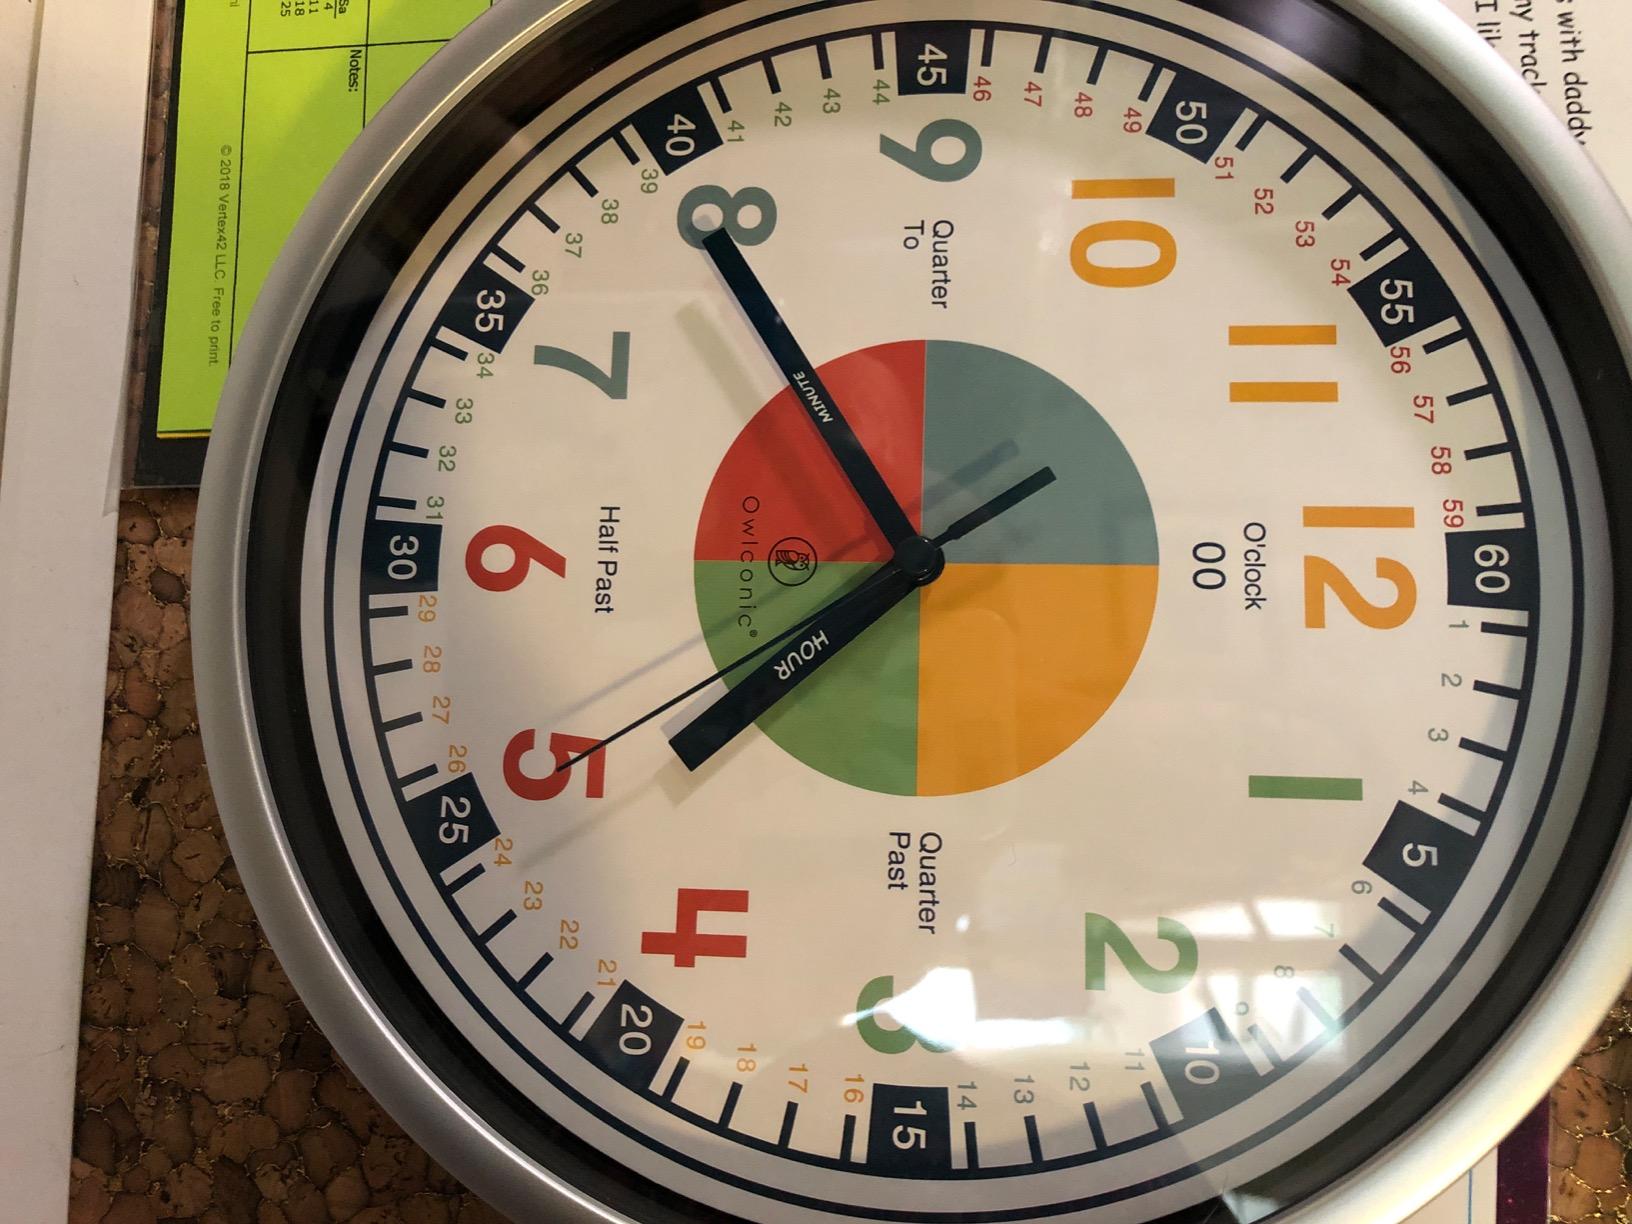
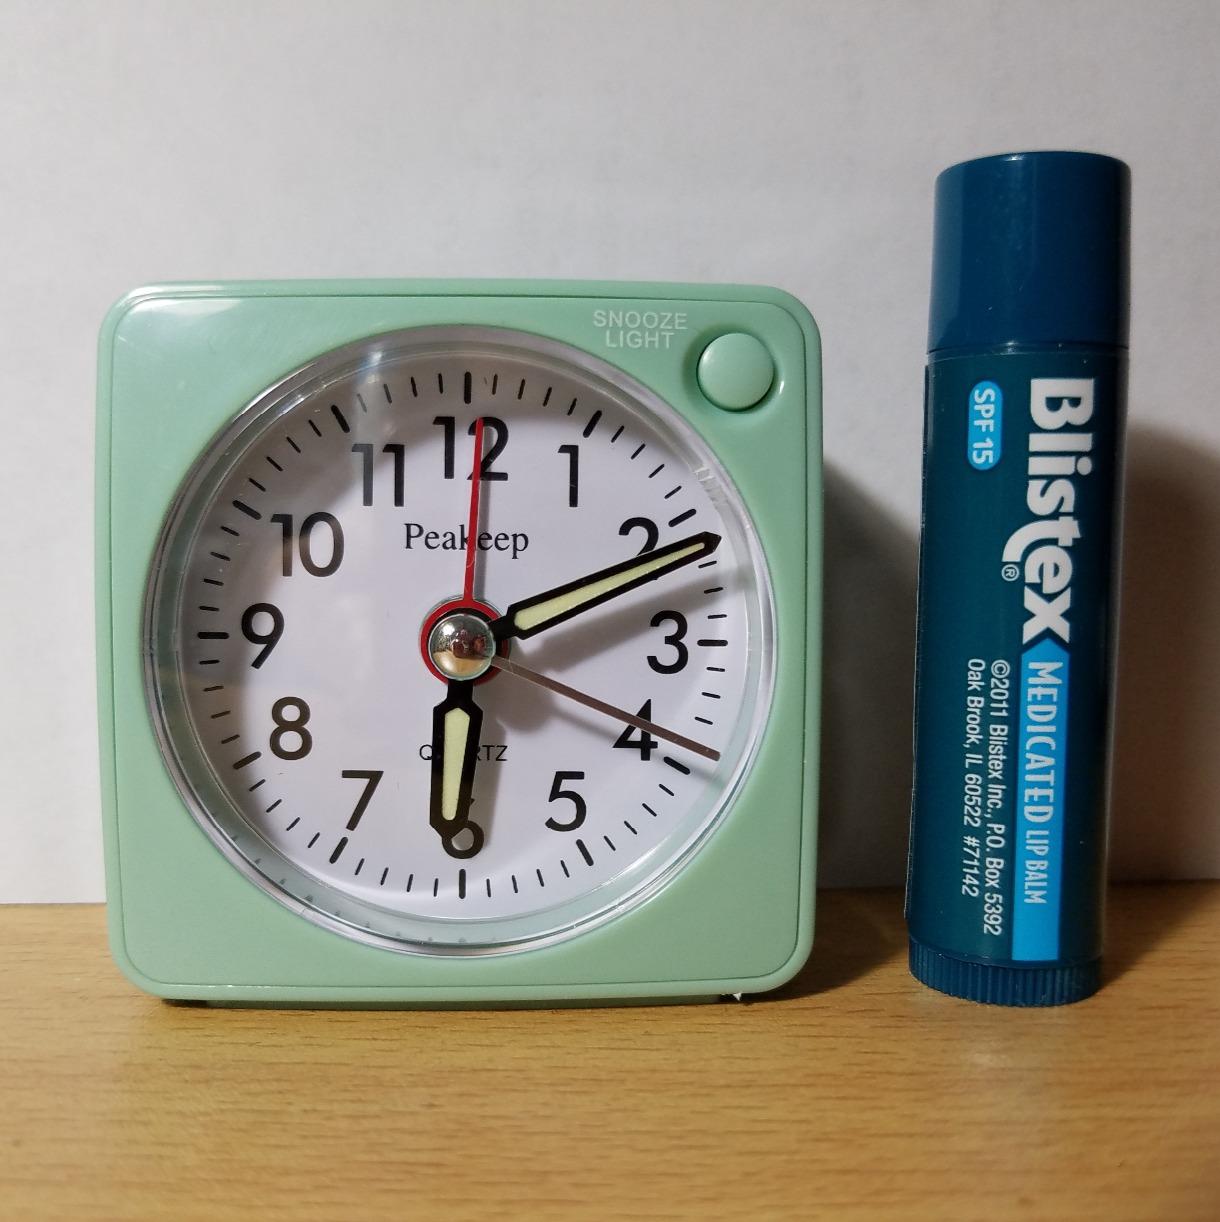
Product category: clock
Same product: no